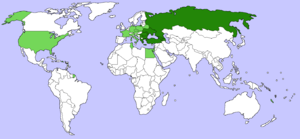
L'Organisation de coopération économique de la mer Noire, fondée et établie à Istanbul le 25 juin 1992 est une organisation internationale régionale. Elle fonctionne effectivement dès 1999 à la suite du dépôt de ratification des dix États membres de l'époque.